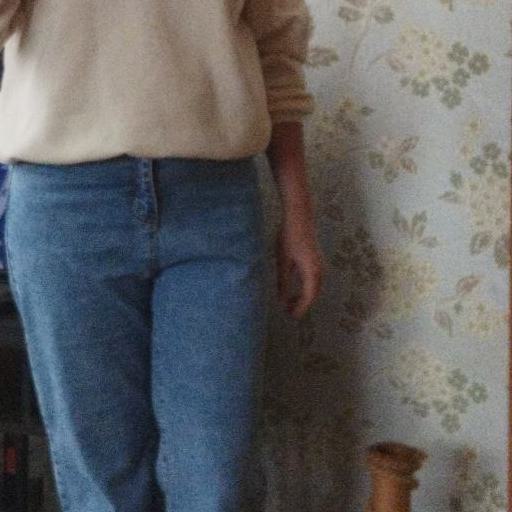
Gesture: no_gesture